Mickey Guyton

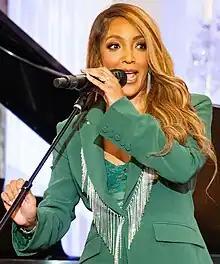
Guyton performing during the launch of the Global Music Diplomacy Initiative in 2023

Candace Mycale "Mickey" Guyton (born June 17, 1983) is an American country music artist. Raised in Texas, Guyton was exposed to various types of music at a young age, and her material incorporates elements of contemporary country, pop, and R&B music. She moved to Nashville, Tennessee, in 2011 and signed a recording contract with Capitol Records Nashville. In 2015, the label released Guyton's debut extended play (EP), "Unbreakable."